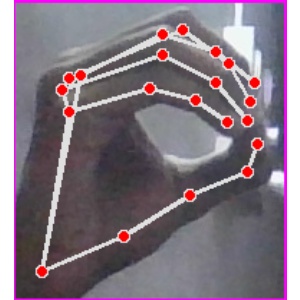
अक्षर: ठ